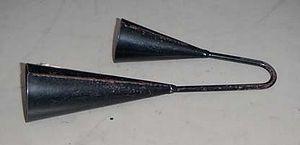
Une cloche est un objet simple destiné à l'émission d'un son. C'est un instrument de percussion et un idiophone. Sa forme est habituellement un tambour ouvert et évidé d'une seule pièce qui résonne après avoir été frappé. Un objet de cette forme est dit campaniforme.